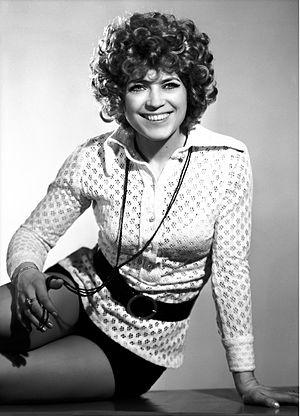
Kati Kovács est une chanteuse, parolière et actrice hongroise.